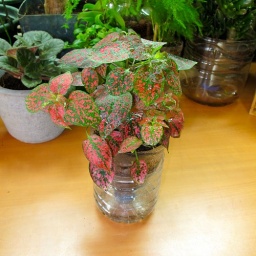
Fittonia in a plastic bottle